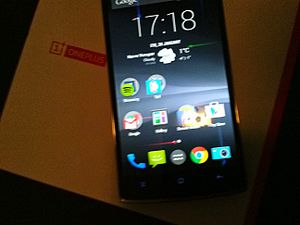
OnePlus / OnePlus produkter med Cyanogen OS (CyanogenMod) / OnePlus One
Oneplus One
Dette er et billede af oneplus one mens den er tændt
OnePlus er en kinesisk smartphoneproducent grundlagt den 17. december 2013. OnePlus har hovedkvarter i Shenzhen, Guangdong provinsen, Kina.